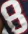
Number: 8